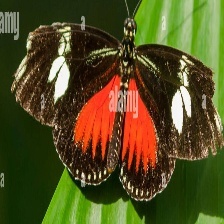
Species: RED POSTMAN
Butterfly family (ImageNet category): monarch